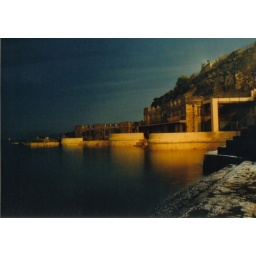
tinside openair pool on plymouth hoetaken very early in the morning in the same set as the fish market photo